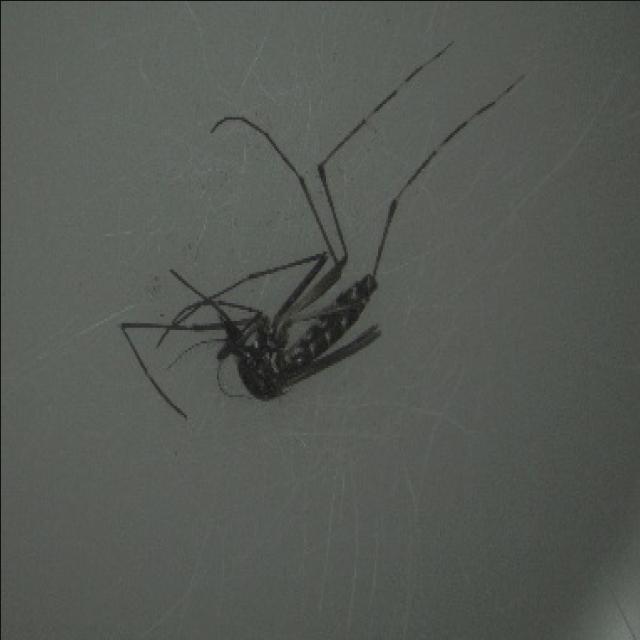
Species: aedes_albopictus